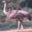
Label: bird